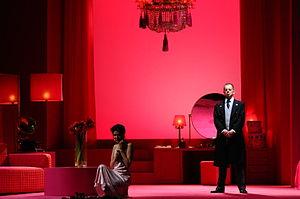
Powder Her Face est un opéra de chambre en deux actes composé par le britannique Thomas Adès, avec un livret en anglais de Philip Hensher. C'est un opéra de deux heures et 20 minutes. Il a été commandé par l'opéra d'Almeida pour le Festival de musique de Cheltenham en 1995.